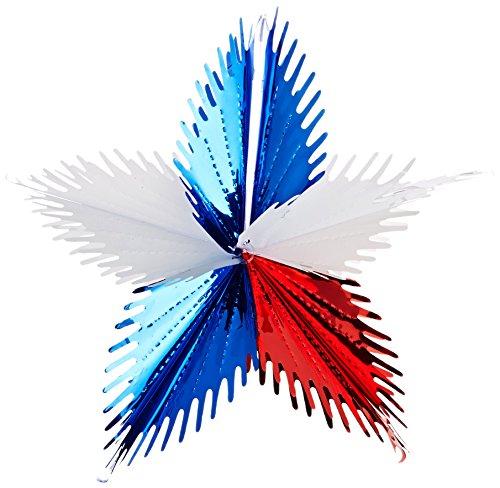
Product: Leaf Starburst (red, white, blue) Party Accessory (1 count) (1/Pkg)
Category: Toys & Games | Party Supplies
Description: Hanging Dec's - Metallic for festive occasions.
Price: $5.45
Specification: ProductDimensions:11x5.5x0.2inches|ItemWeight:0.32ounces|ShippingWeight:0.32ounces(Viewshippingratesandpolicies)|Department:unisex-child|Manufacturer:TheBeistleCompany|ASIN:B000R4MZN4|DomesticShipping:ItemcanbeshippedwithinU.S.|InternationalShipping:Thisitemisnoteligibleforinternationalshipping.LearnMore|Itemmodelnumber:50504-RWB|DatefirstlistedonAmazon:August13,2009